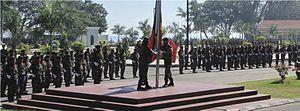
Les Forces de défense du Timor oriental sont la force militaire responsable de la défense du Timor oriental. Elles sont créées en février 2001 et comprennent actuellement deux petits bataillons d'infanterie, une modeste composante navale et plusieurs unités de soutien.